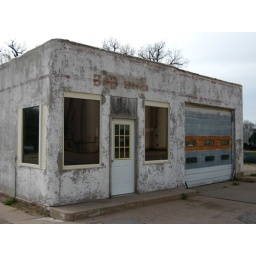
Abandoned Garage in Wauneta, Nebraska. Painted sign above the door says &amp;quot;B&amp;amp;D Service&amp;quot;.